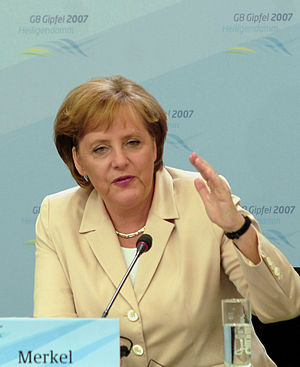
Lissabontraktaten / Køreplan (2007)
Tysklands kansler Angela Merkel, der under landets EU-formandskab i første halvår 2007 ihærdigt forsøgte at nå et kompromis om reformtraktaten.
Lissabontraktaten er en folkeretlig overenskomst, som er indgået mellem 27 stater på et møde i Det Europæiske Råd i Lissabon den 13. december 2007. Traktaten trådte i kraft den 1. december 2009 og reformerede indholdet af både Traktaten om Den Europæiske Union og Traktaten om Oprettelse af Det Europæiske Fællesskab, hvoraf sidstnævnte ændrede navn til Traktaten om Den Europæiske Unions Funktionsmåde i forbindelse med nedlæggelsen af Det Europæiske Fællesskab.